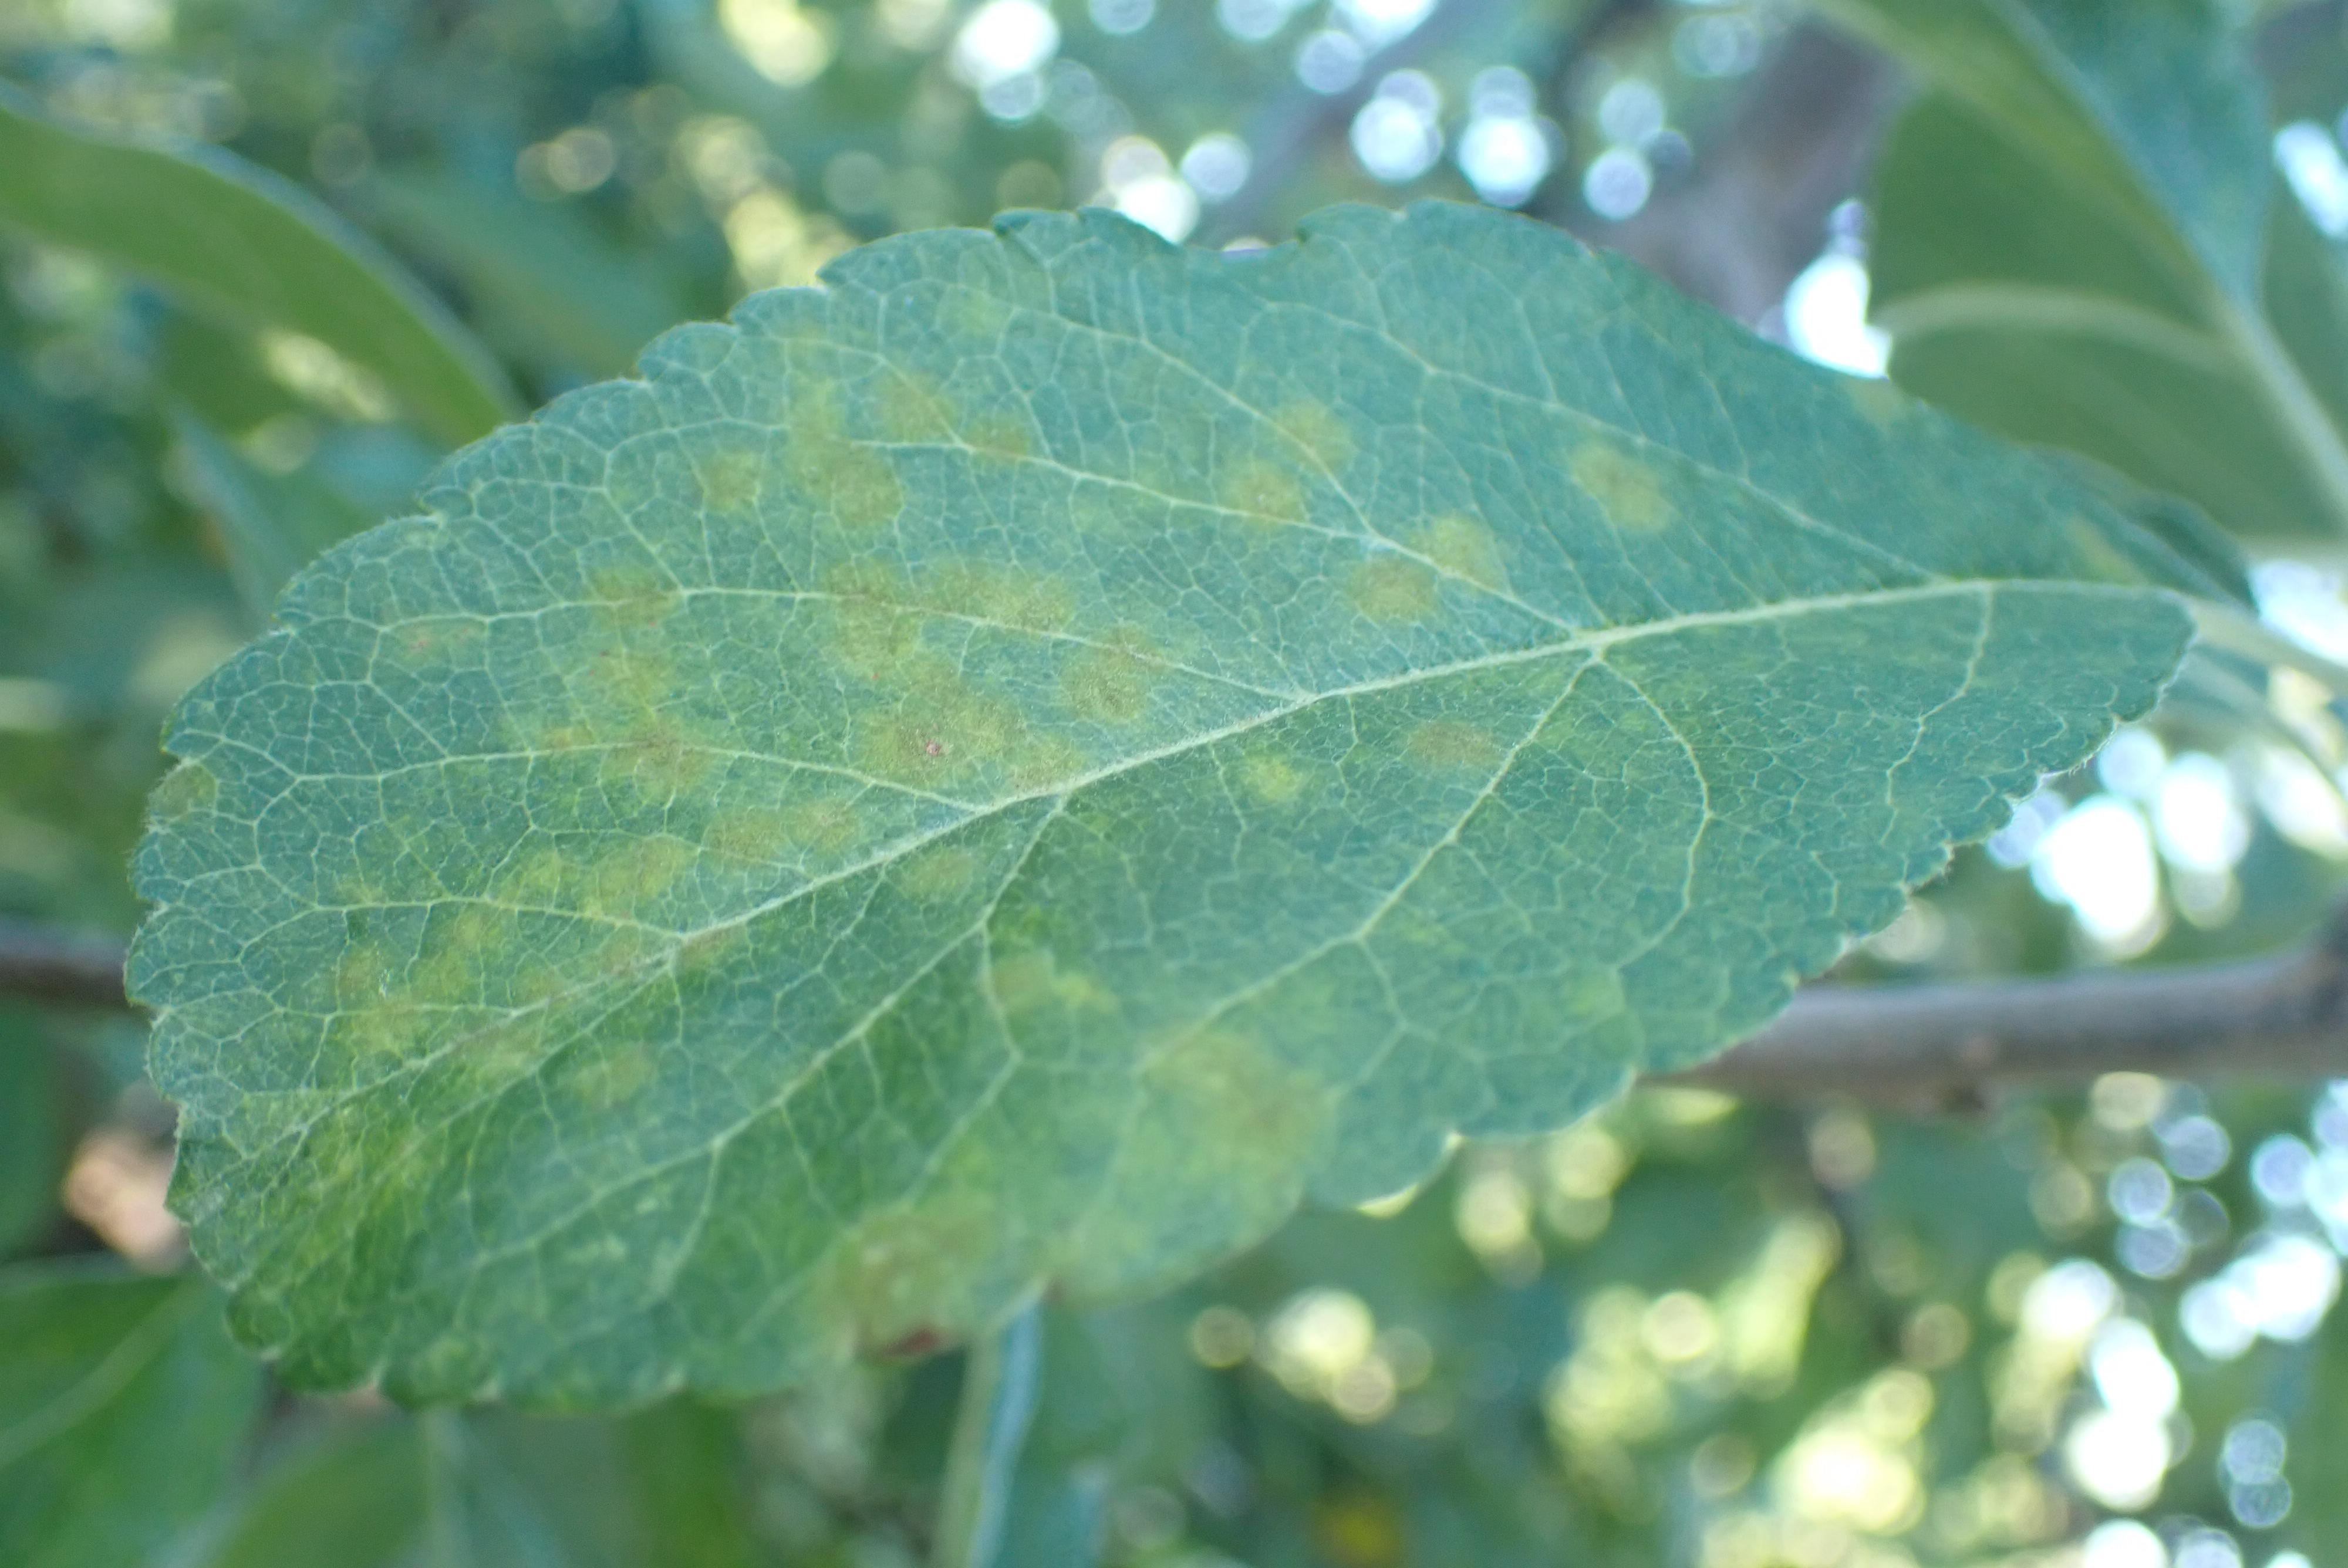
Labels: scab